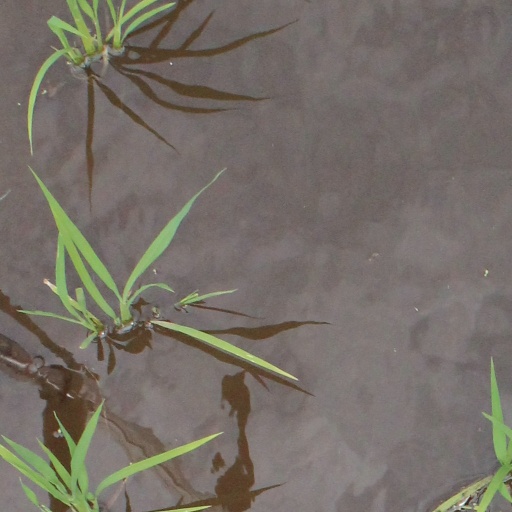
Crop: rice